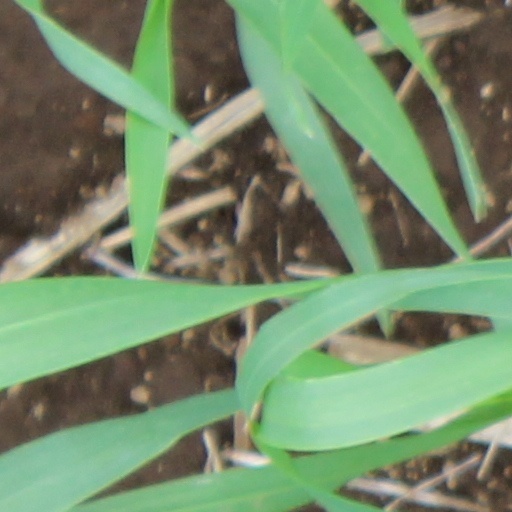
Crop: wheat